Max Hoffmann

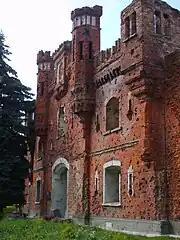
The entrance to the fortress at Brest-Litovsk, the headquarters for the Eastern Front and the site of the peace negotiations

When 1917 dawned, the battering made the Russian infantry seem to have suffered when attacking, and most were now willing only to defend their positions. The February Revolution then led to a new Russian government, under Alexander Kerensky. Hoffmann wanted to attack, but only a single division was given to him to reduce a Russian bridgehead. In July, Kerensky launched an offensive in Galicia in the hope of reinvigorating public support for the war. Hoffmann had anticipated the attack and was eager to launch his countermove.